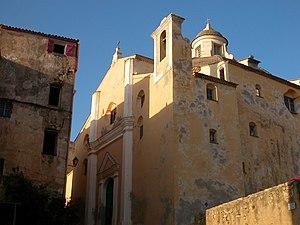
Pro-cathédrale Saint-Jean-Baptiste, Calvi, CorseBrezhoneg: An iliz veur, Calvi, Corsica This building is indexed in the Base Mérimée, a database of architectural heritage maintained by the French Ministry of Culture,